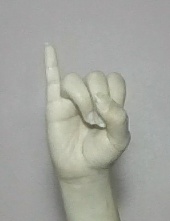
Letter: meem